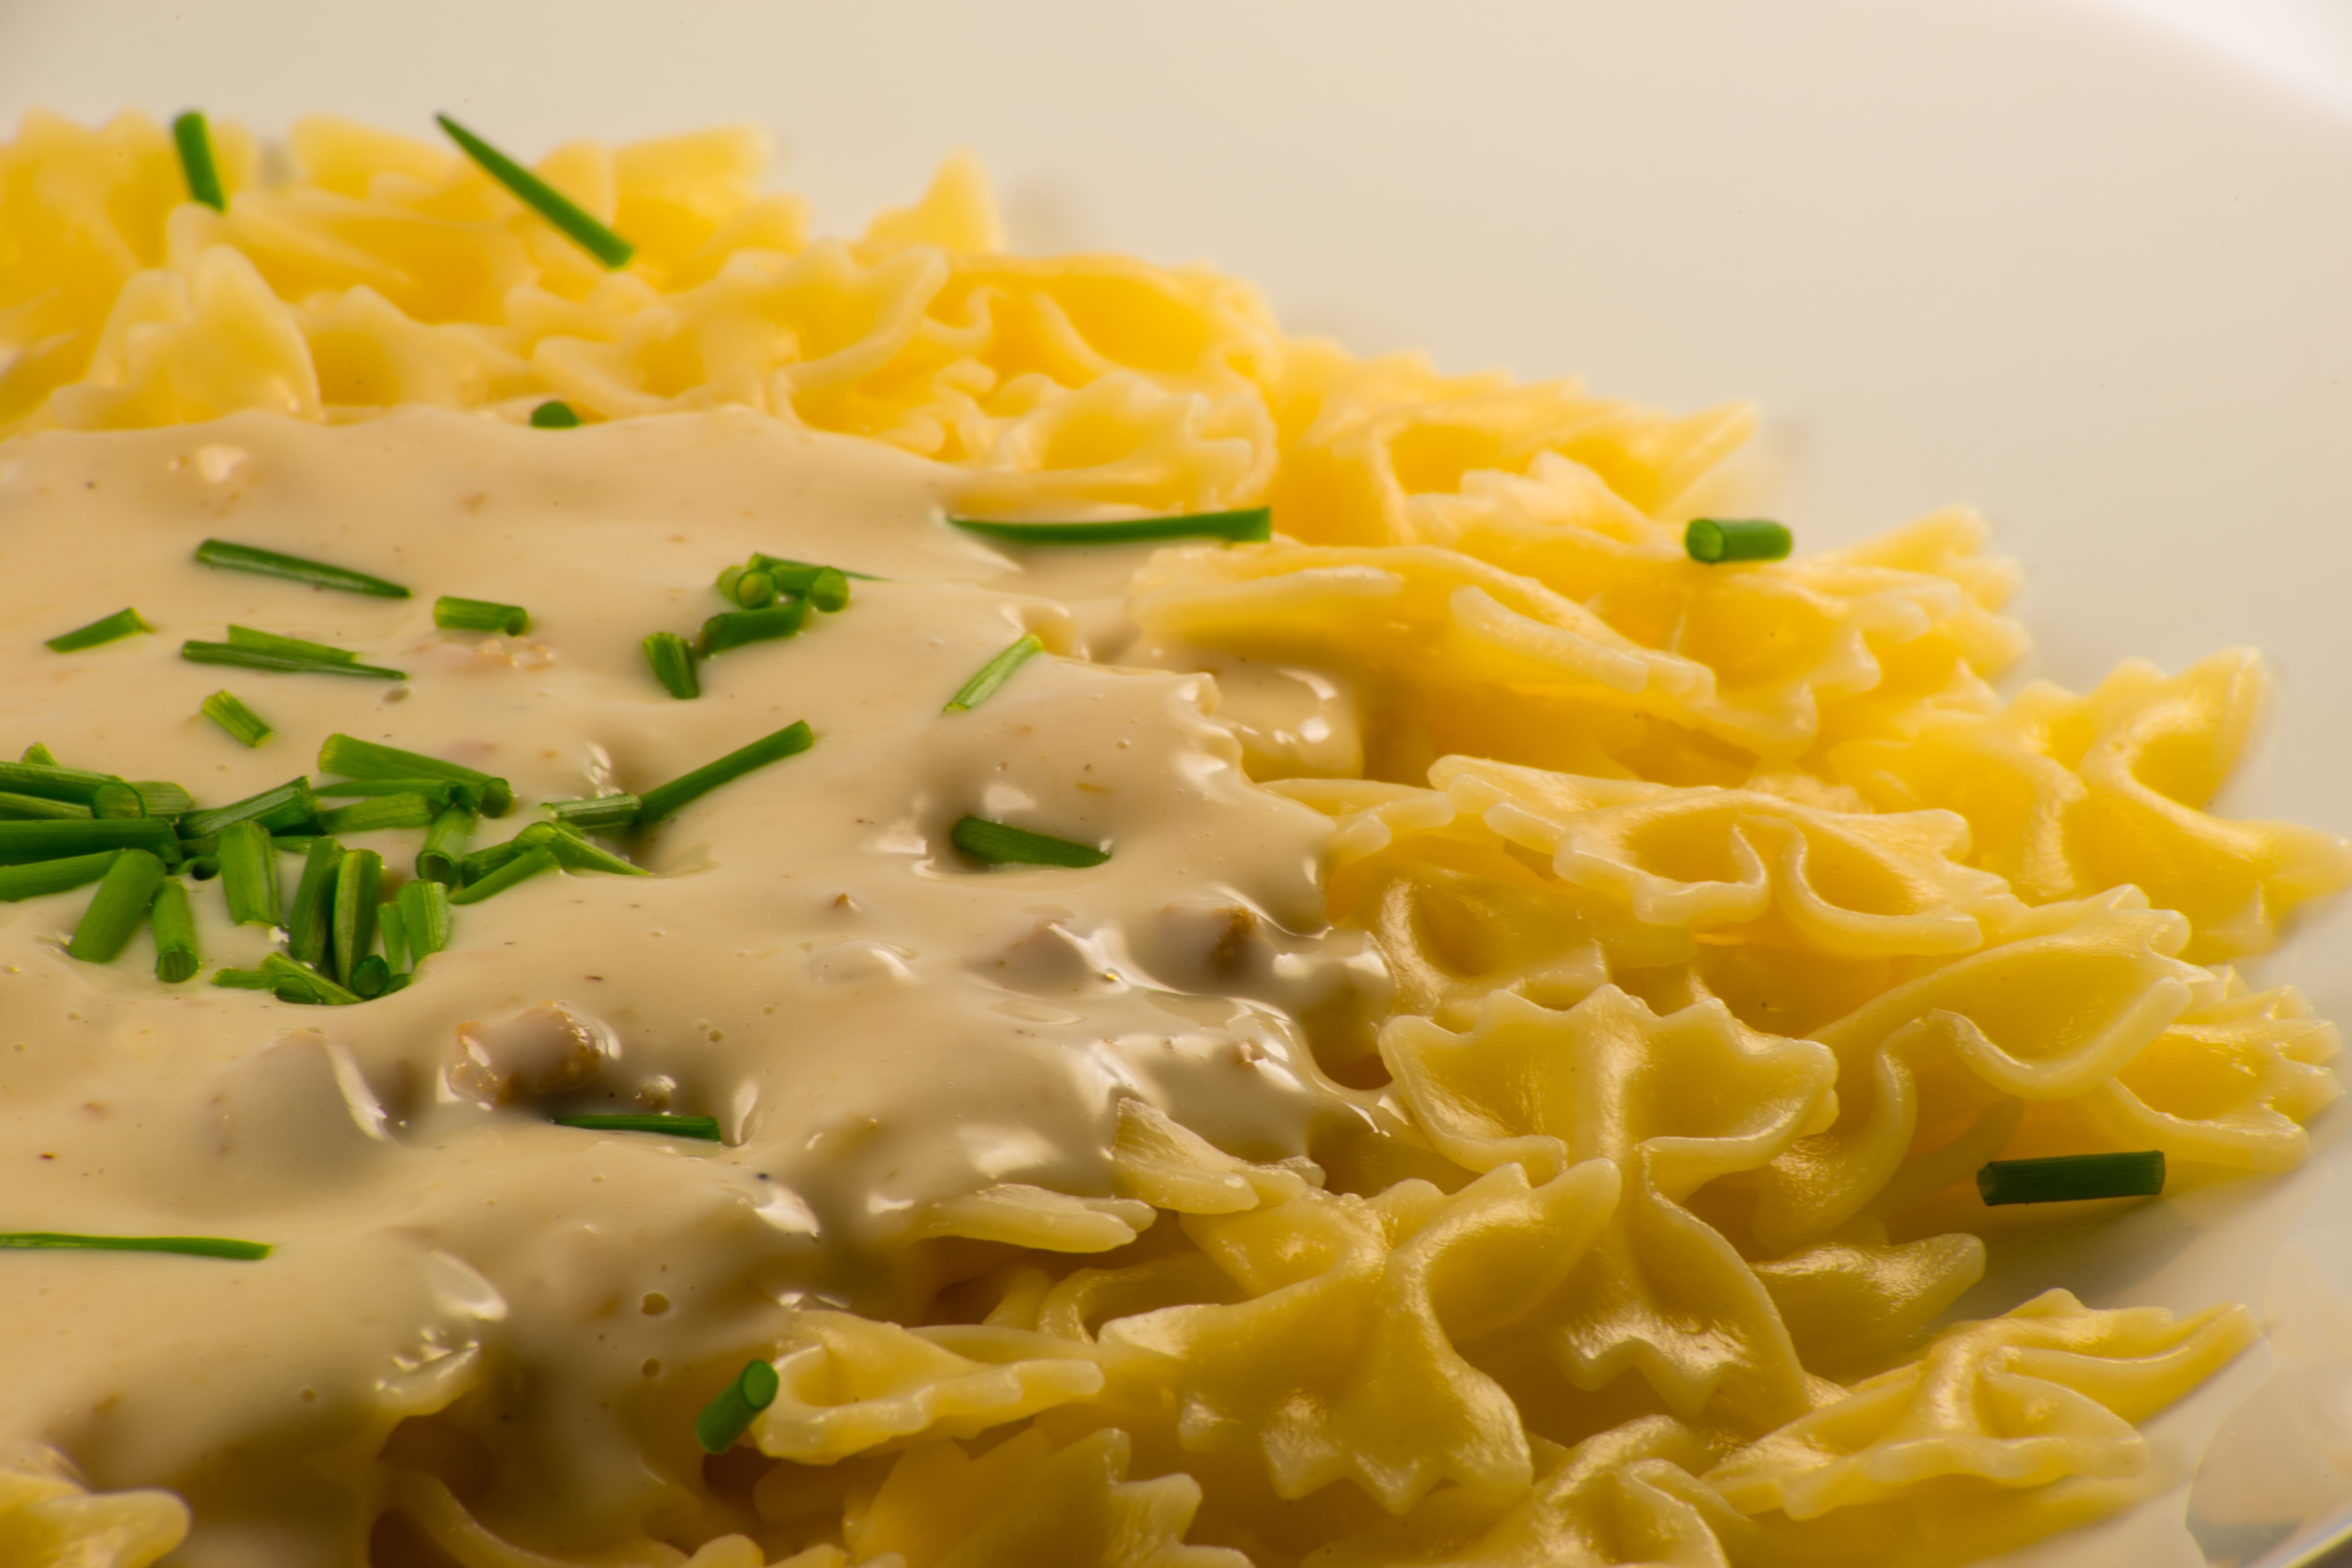
dish, meal, food, produce, vegetable, plate, italy, cuisine, sauce, cream, pasta, bacon, farfalle, chives, italian, ham, italian food, carbonara, fettuccine, european food, pappardelle